Answer in natural language. Considering the relative positions, is black colour chair  shape square (marked C) above or below black colour chair  shape square (marked B)? Choose between the following options: above or below
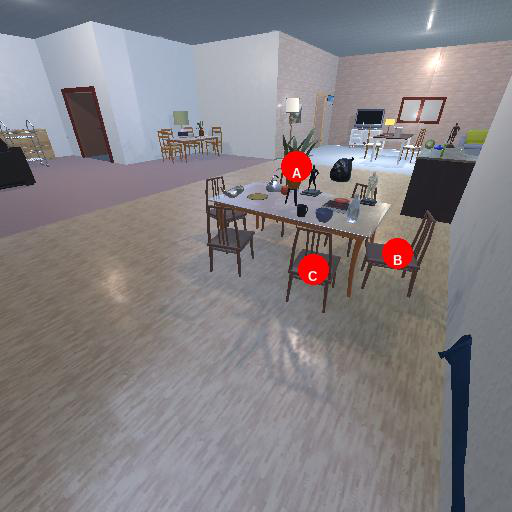
<answer>below</answer>